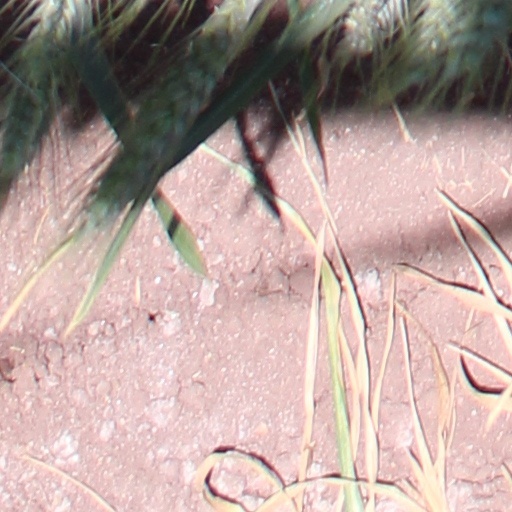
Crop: wheat